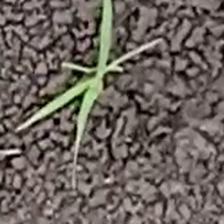
Weed species: Digitaria_SP_(Digitaria Sanguinalis )